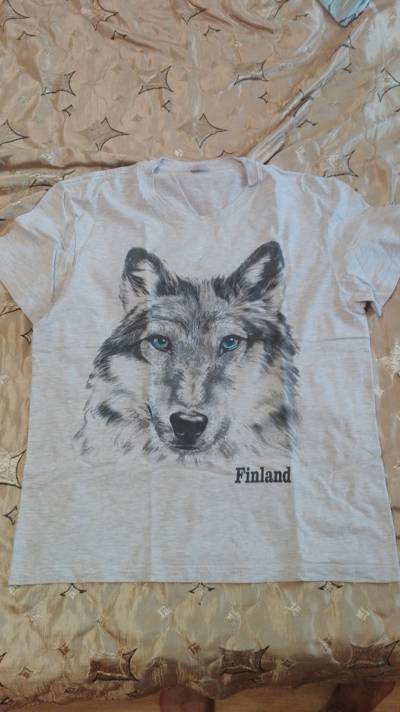
Waste category: clothes